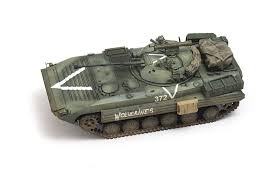
Label: BMP-2